Tourism in Savoie

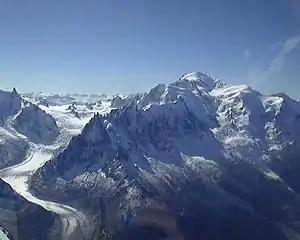
Panoramic view of the north side of the Mont Blanc massif from left to right: Dent du Géant, Mer de Glace, Aiguilles de Chamonix, Mont Blanc, Dôme du Goûter and Aiguille du Goûter.

The Savoie region, which encompasses the French departments of Savoie and Haute-Savoie, has a thriving tourism industry. The Savoie Mont Blanc brand represents the region in this sector.